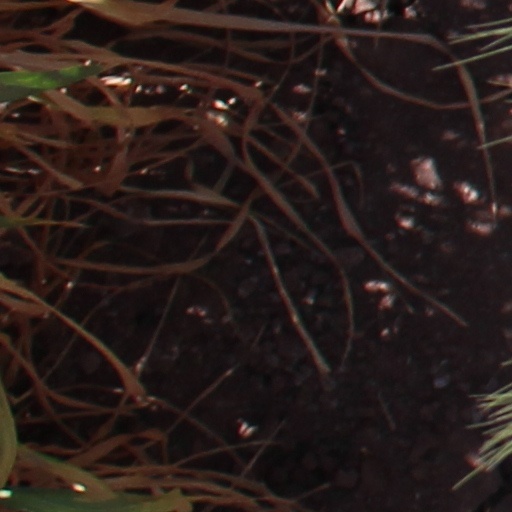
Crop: wheat